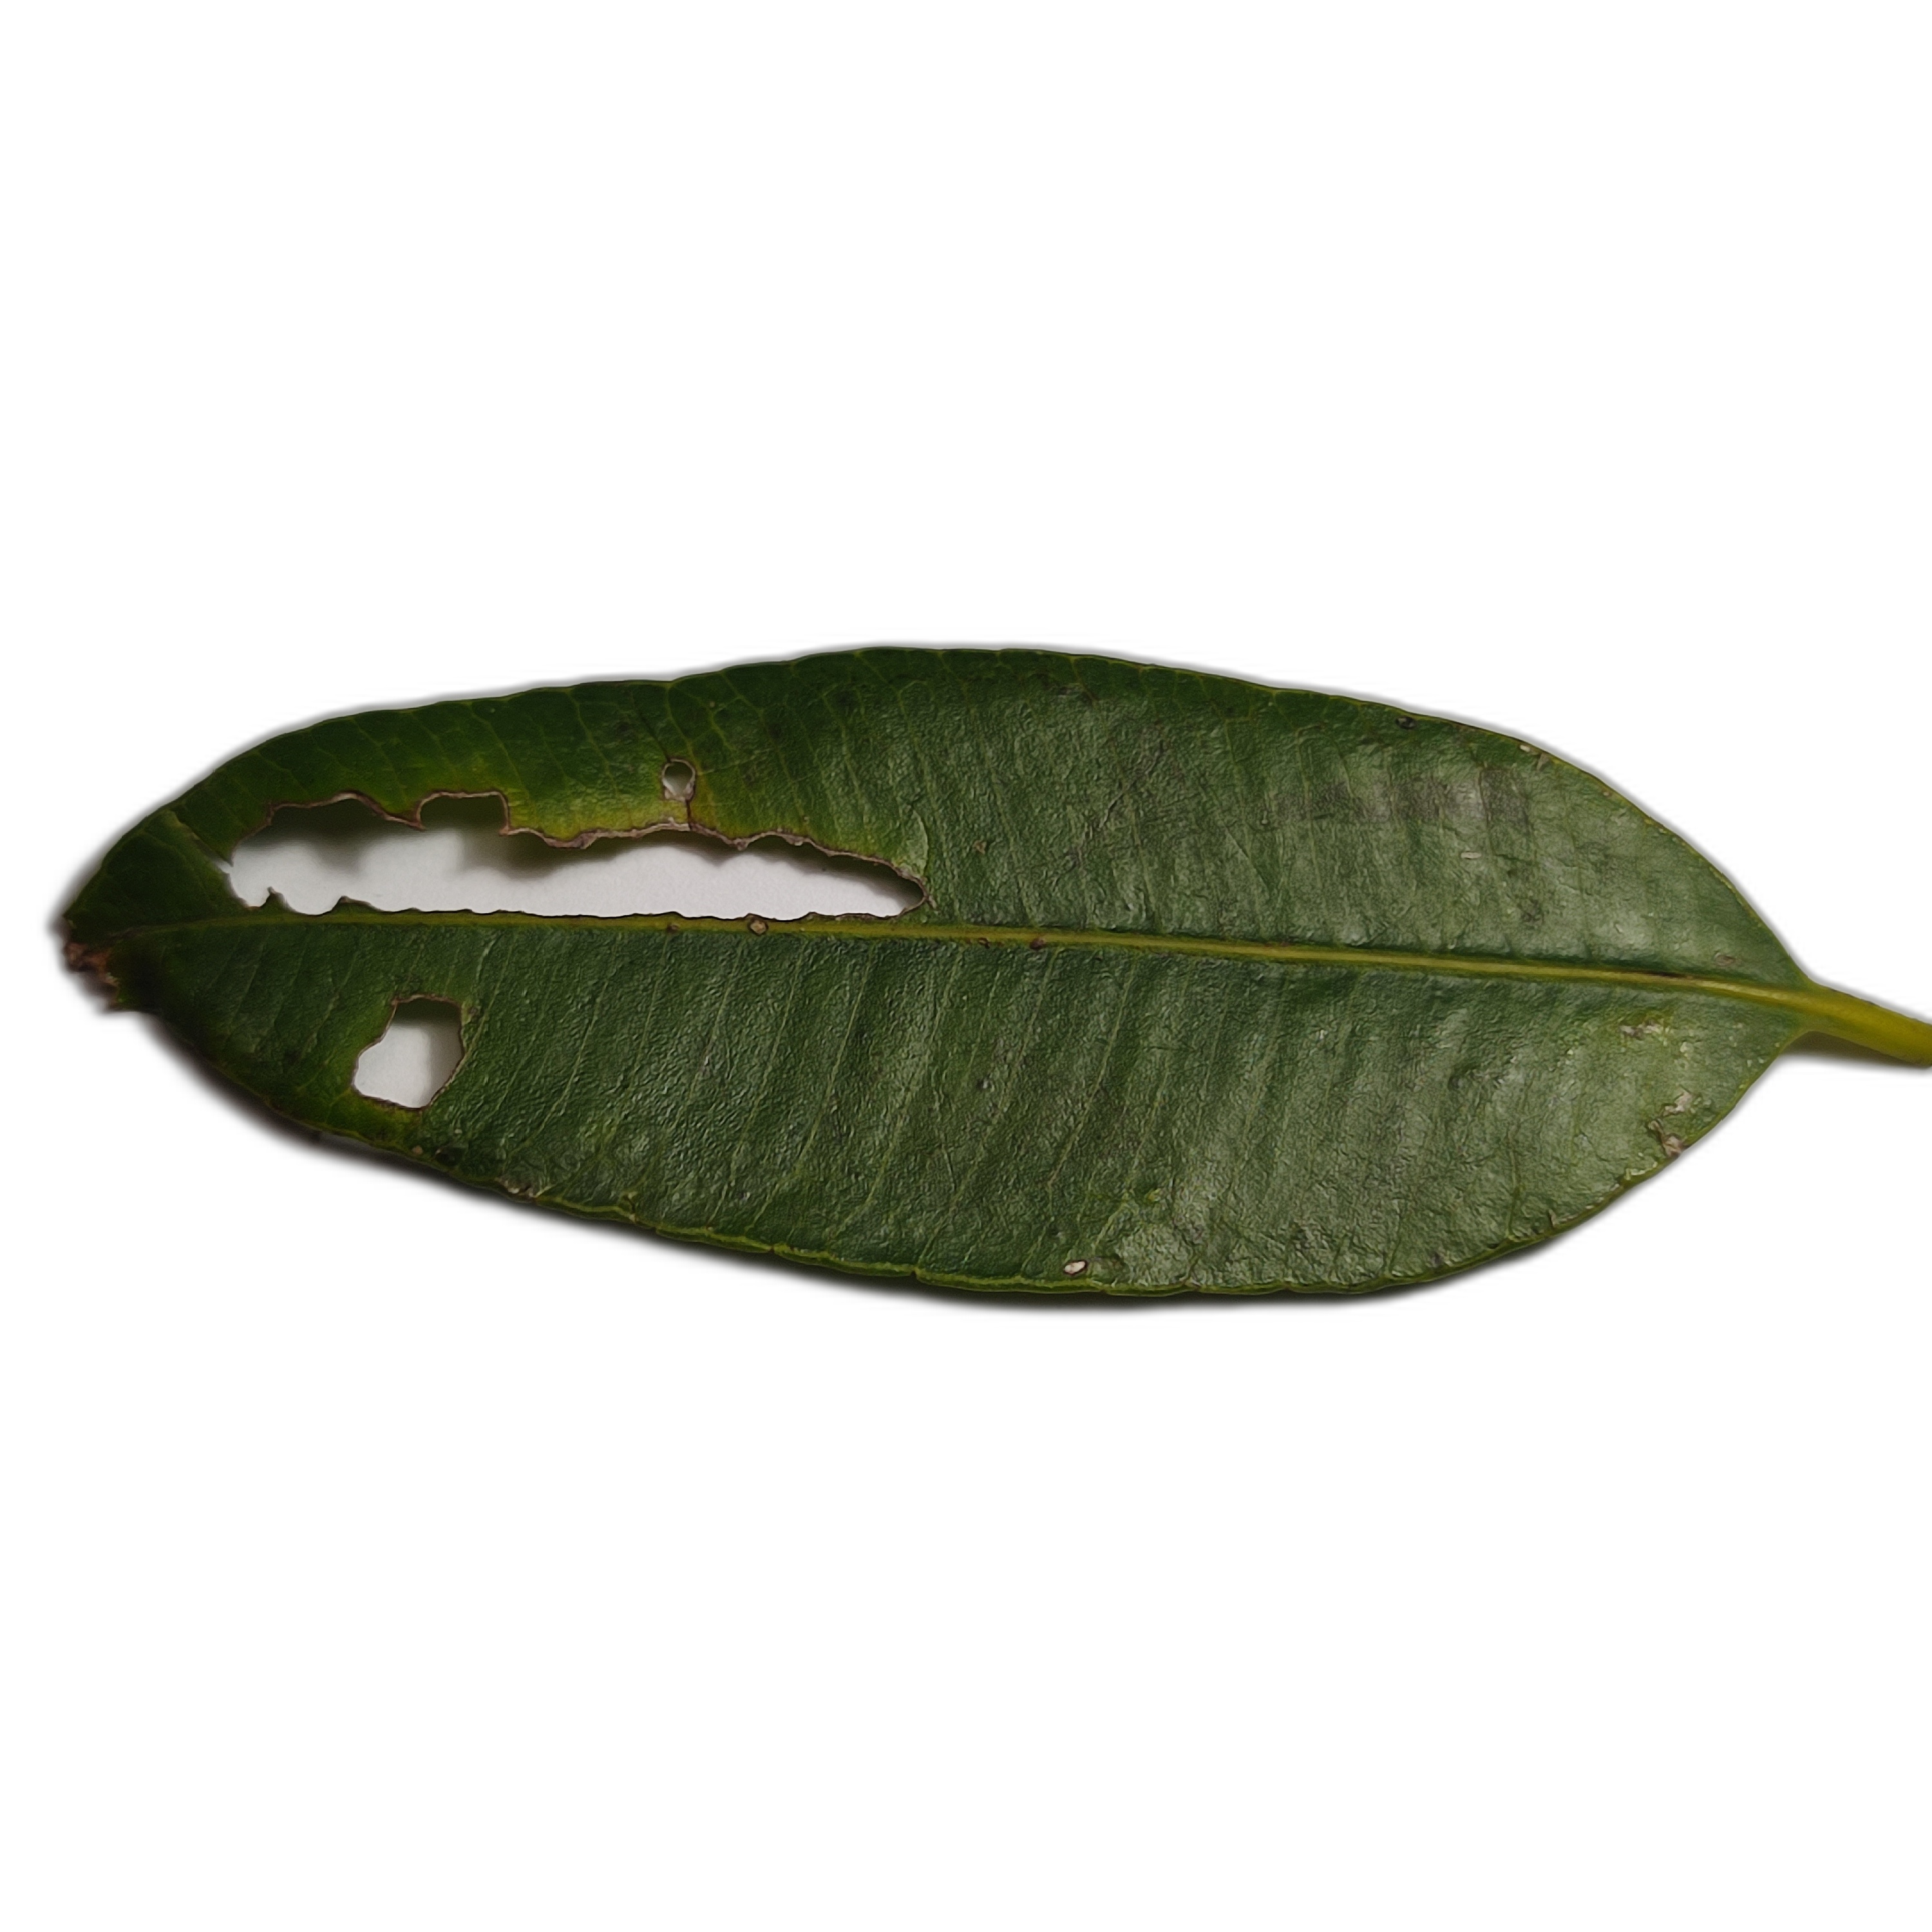
Label: not_healthy